Charlotte L. Brown

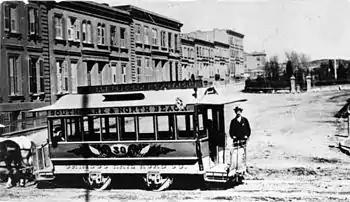
Horse-drawn streetcar, San Francisco, 1860s

At 8PM on April 17, 1863, Charlotte Brown took a seat on a horse-drawn streetcar one block from her home on Filbert Street in San Francisco. She was on her way to see her doctor. The streetcar was owned by the Omnibus Railroad Company. When the streetcar conductor approached her and asked her to leave, Brown said she "had a right to ride" and had no intention of leaving the car.